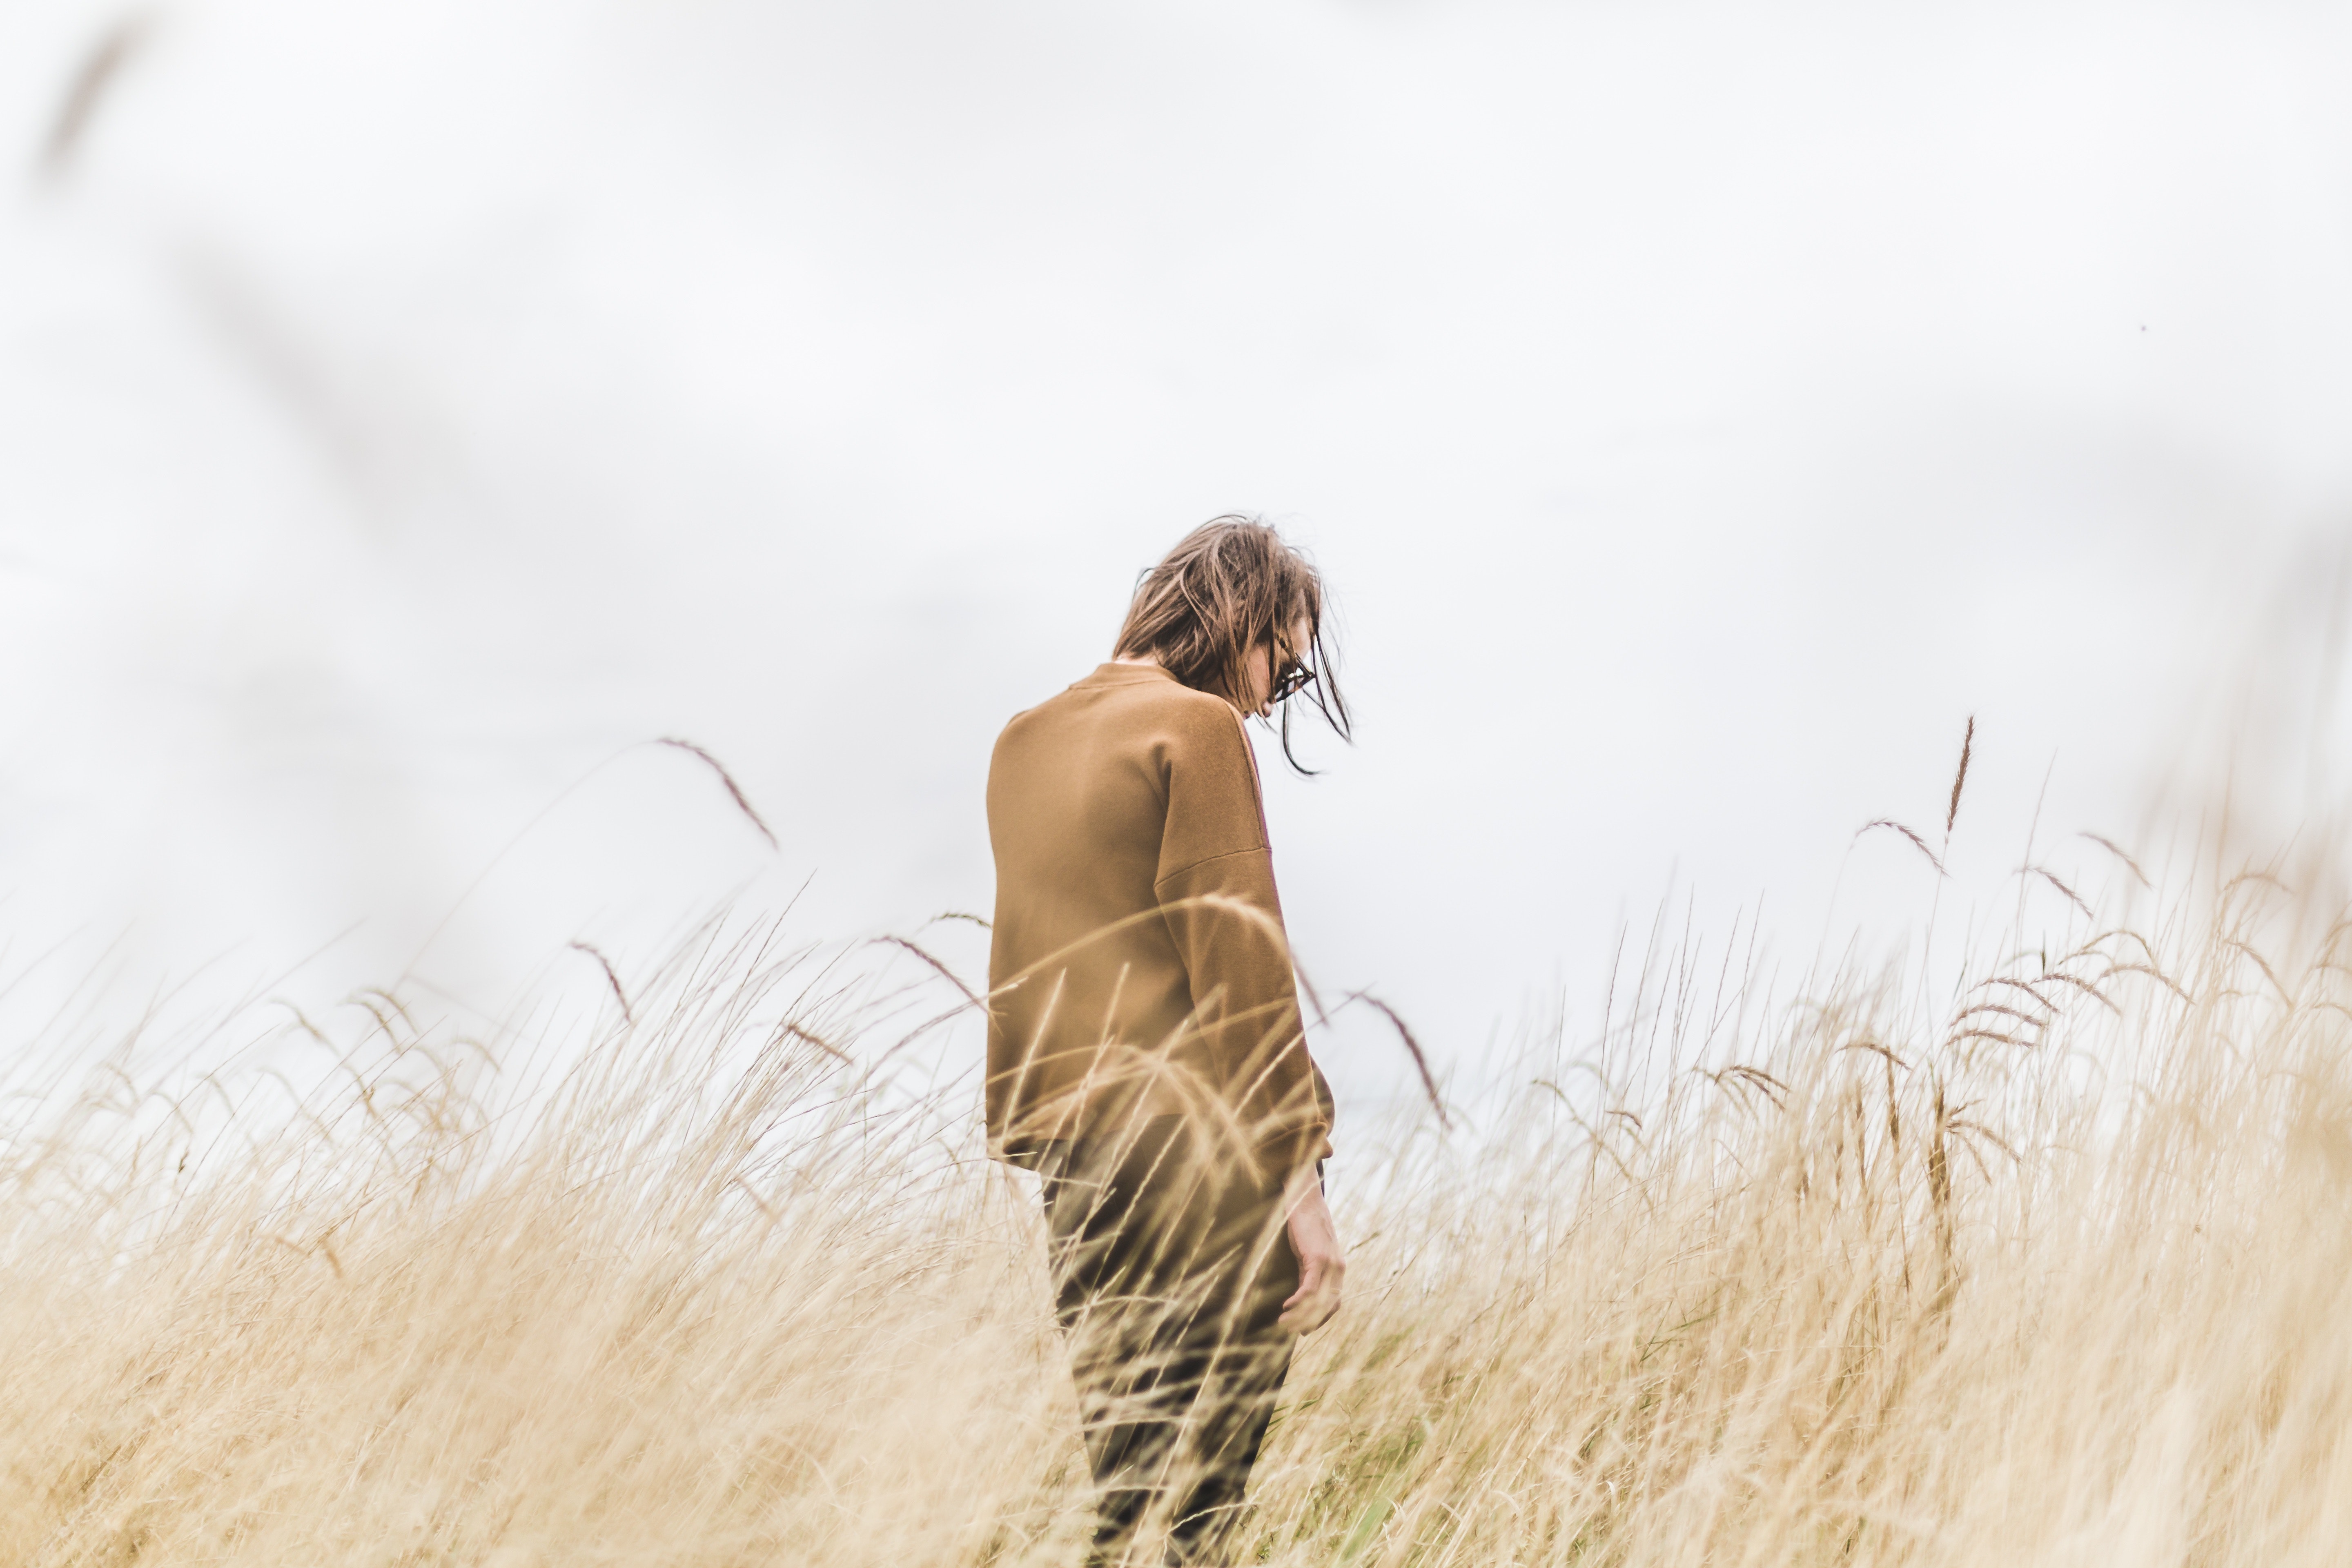
hair, photograph, skin, grass family, water, photography, back, grass, long hair, summer, tree, dress, stock photography, plant, fur, grassland, wind, photo shoot